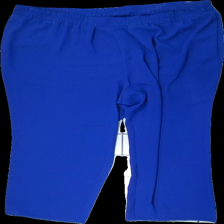
View: back
Type: Trousers
Category: Ladies
Brand: Not in the list
Brand text on label: Rio
Colors: Blue
Material: 100% polyester
Cut: Loose
Size: 52
Season: All
Price range: 50-100
Recommended usage: Reuse